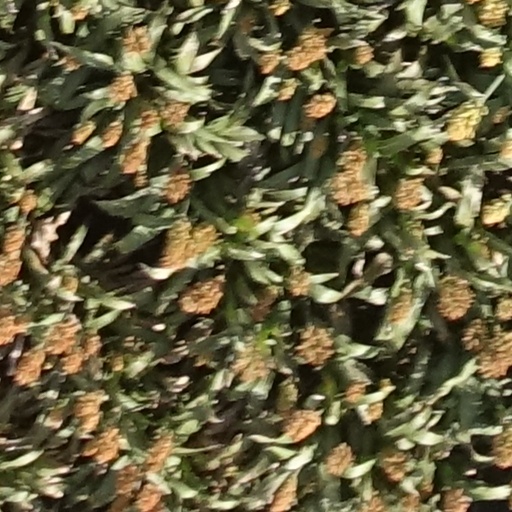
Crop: sorghum